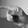
ASL letter: P